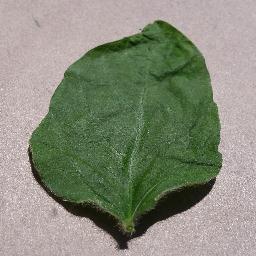
Label: Soybean___healthy